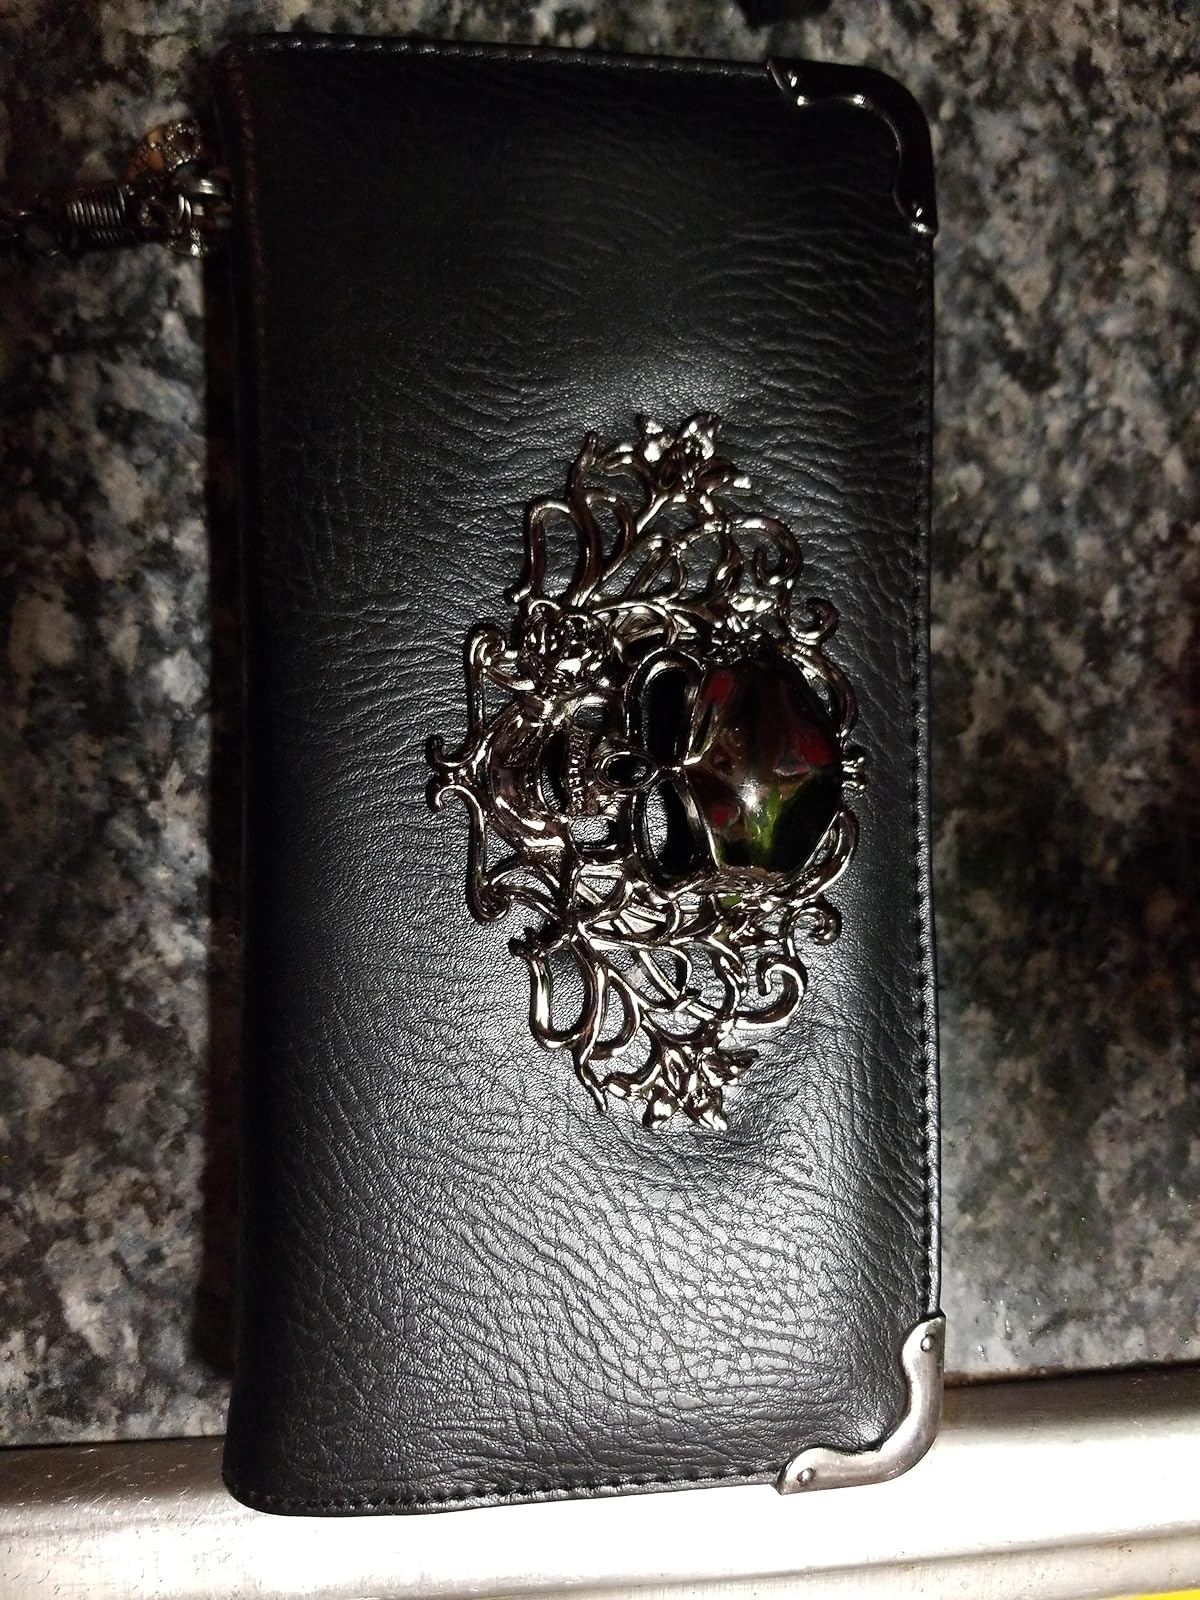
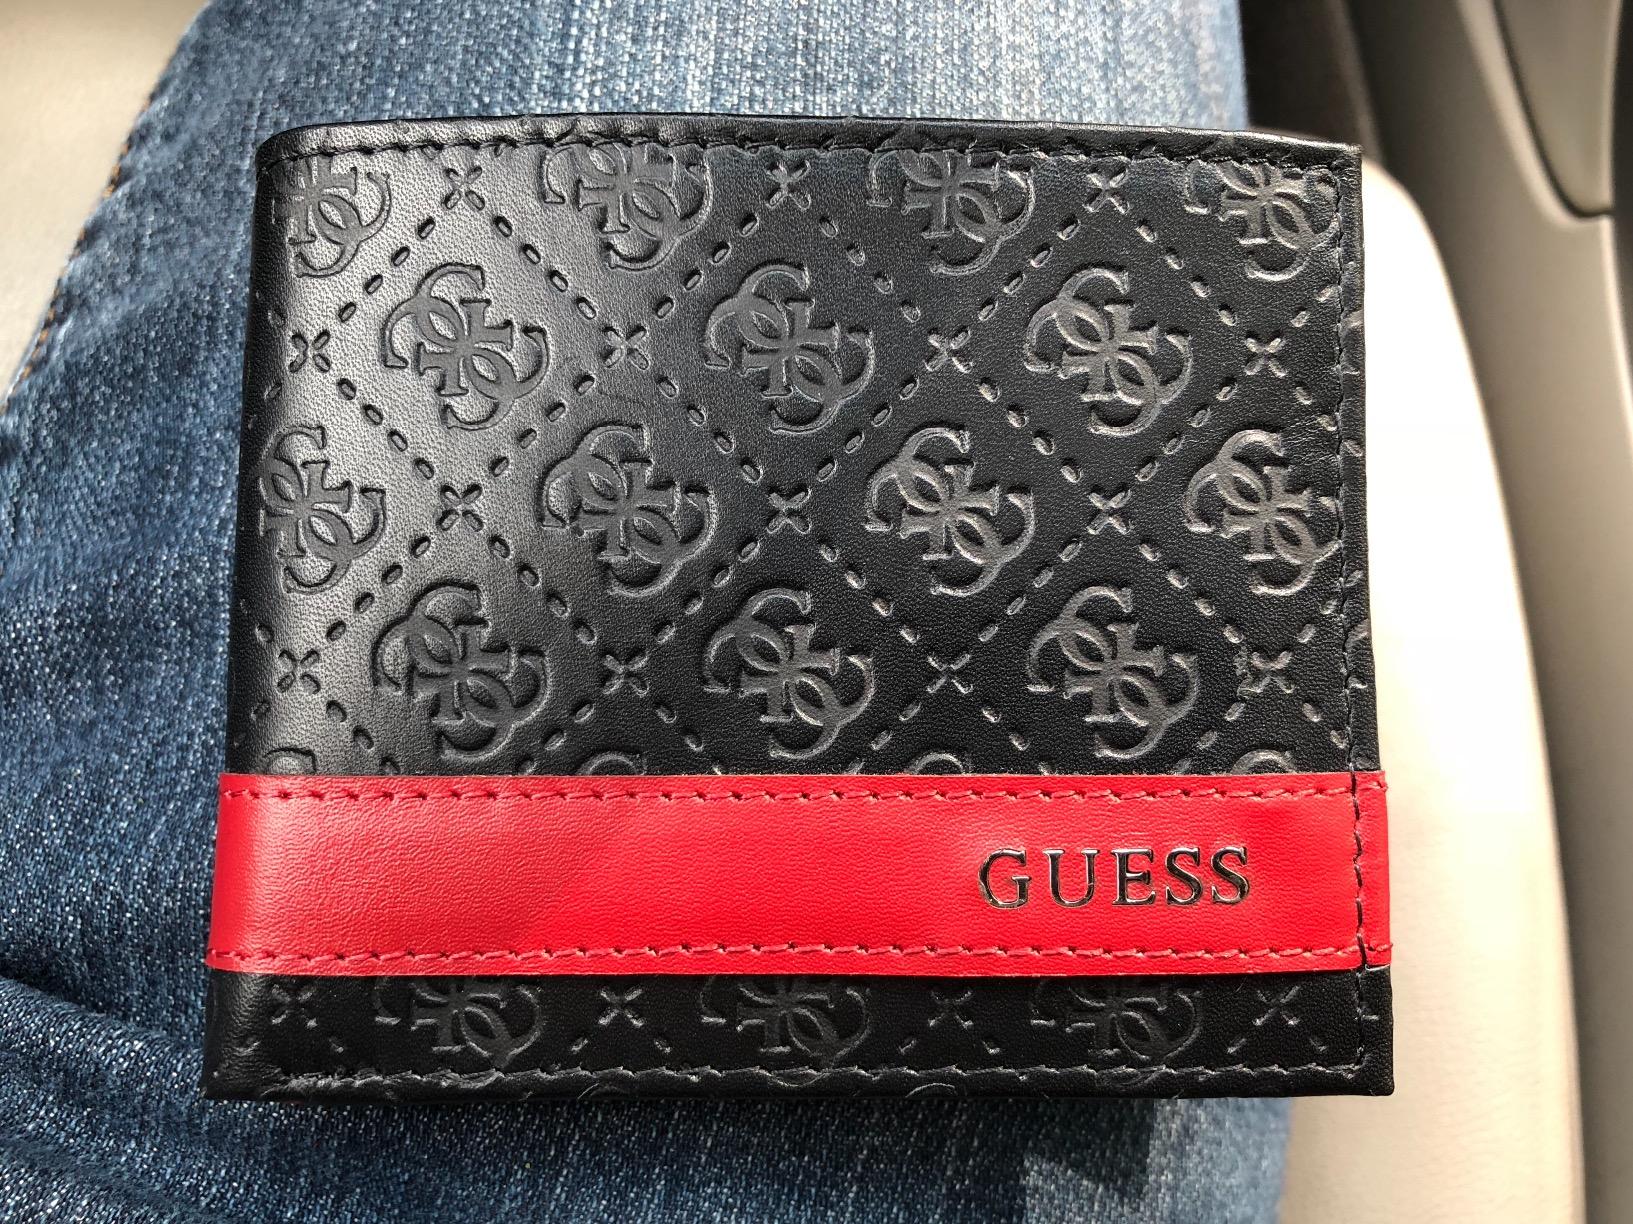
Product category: accessories_wallet
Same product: no